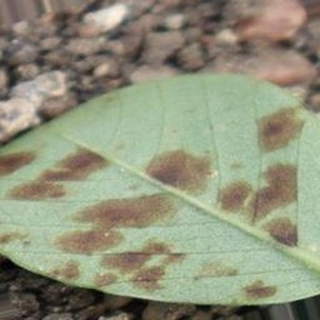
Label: groundnut_rust